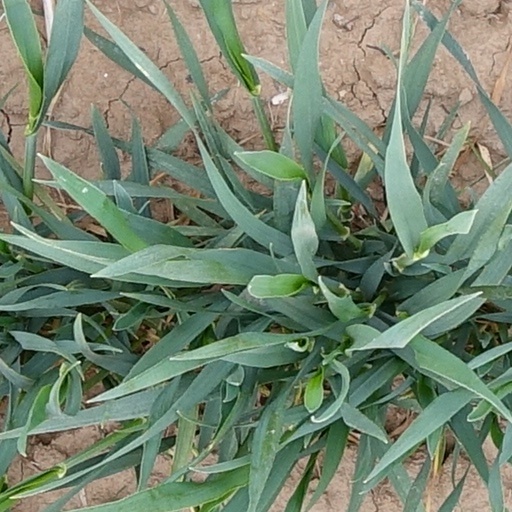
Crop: wheat